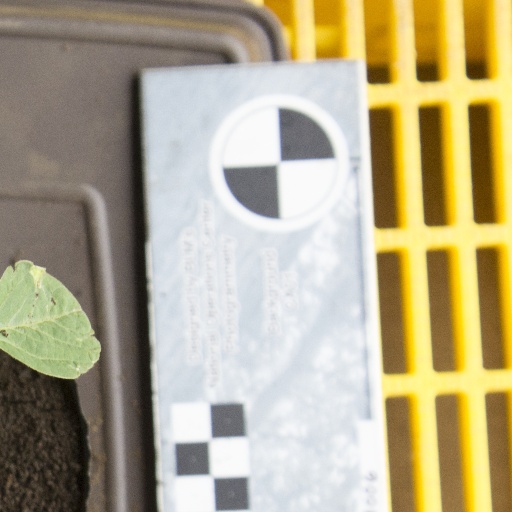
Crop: soybean